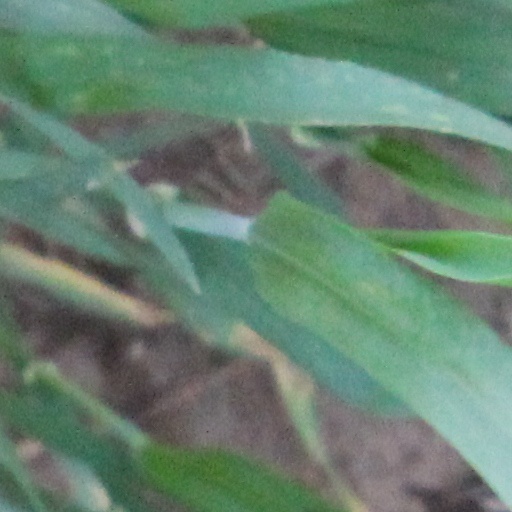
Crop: wheat